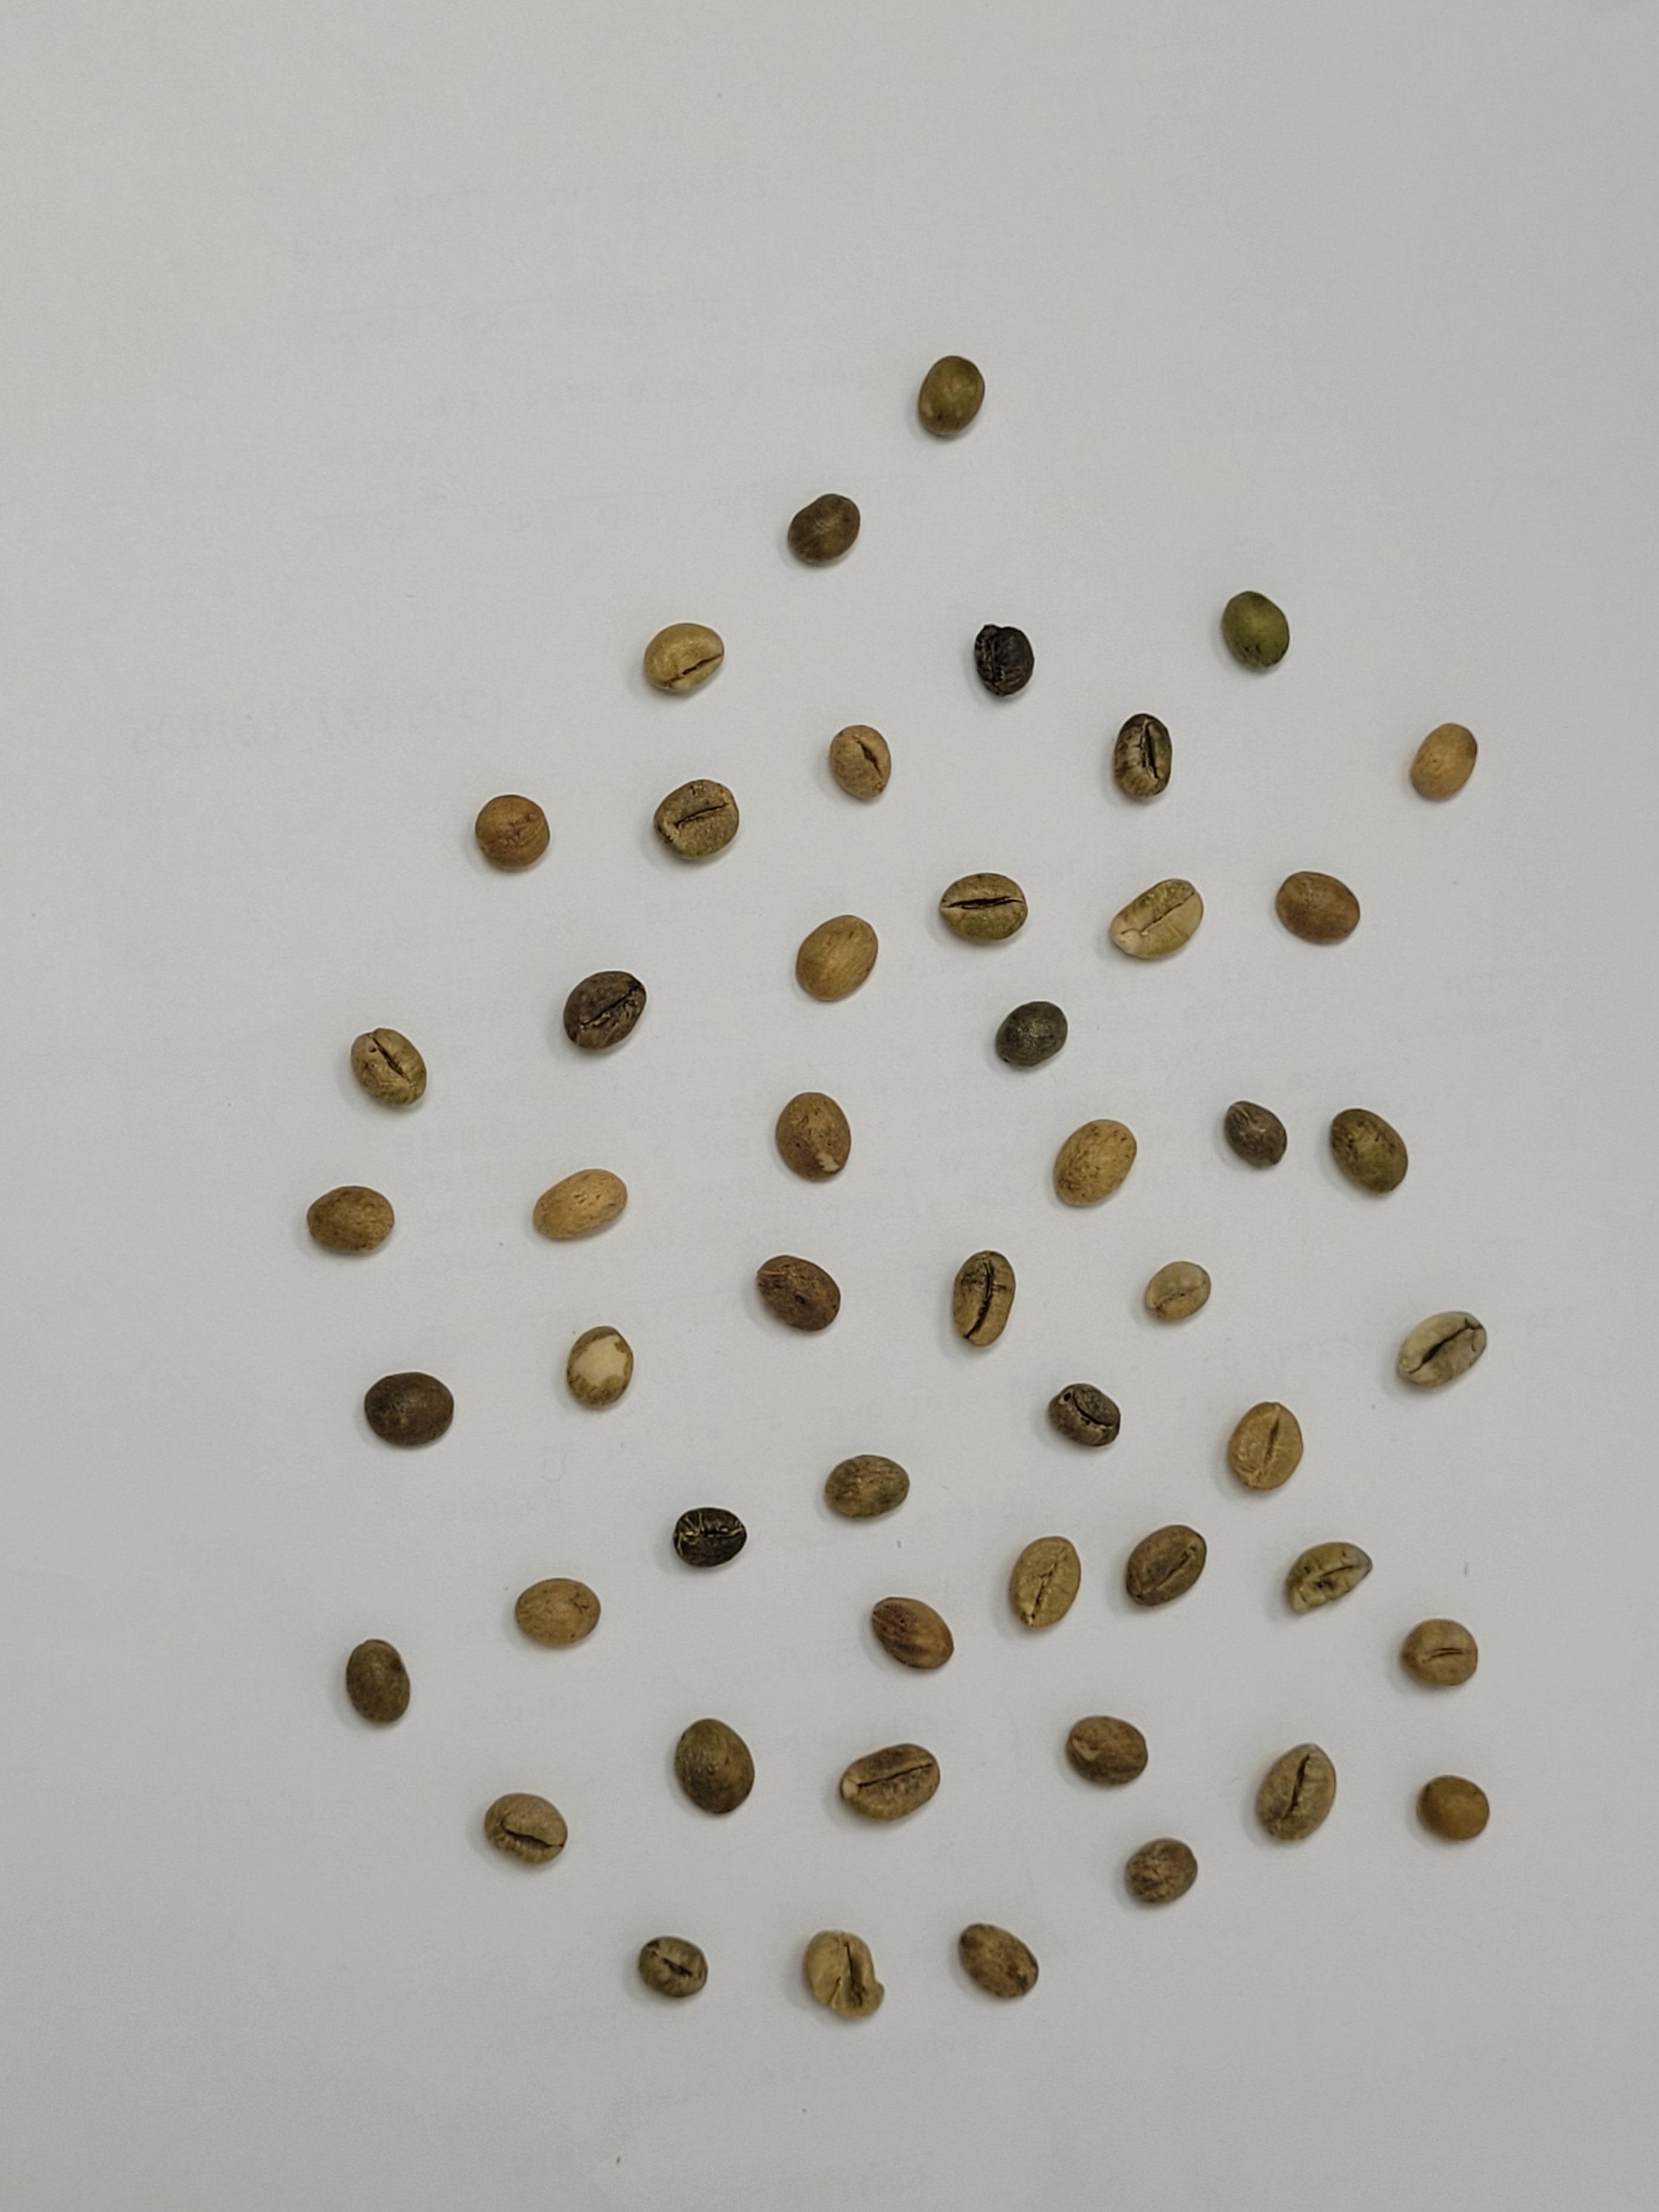
Coffee bean quality grade: PB-II